Mass media in Sweden

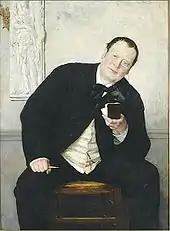
The 19th Century Swedish journalist Godfrey Renholm (1880 painting by Ernst Josephson

The Swedish press is subsidized by the government through press support. Originally this was directly distributed through the political parties to their supporting newspapers, but nowadays subsidies are more direct in form, and are tied to certain requirements, e.g. a minimum of 2000 subscribers. Support also exists in indirect form in the shape of partial tax-exceptions.